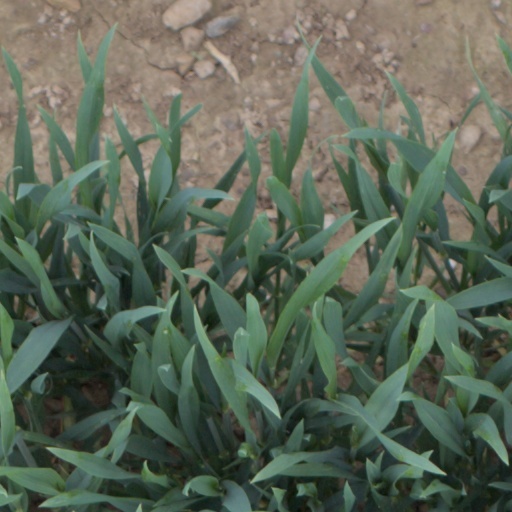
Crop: wheat